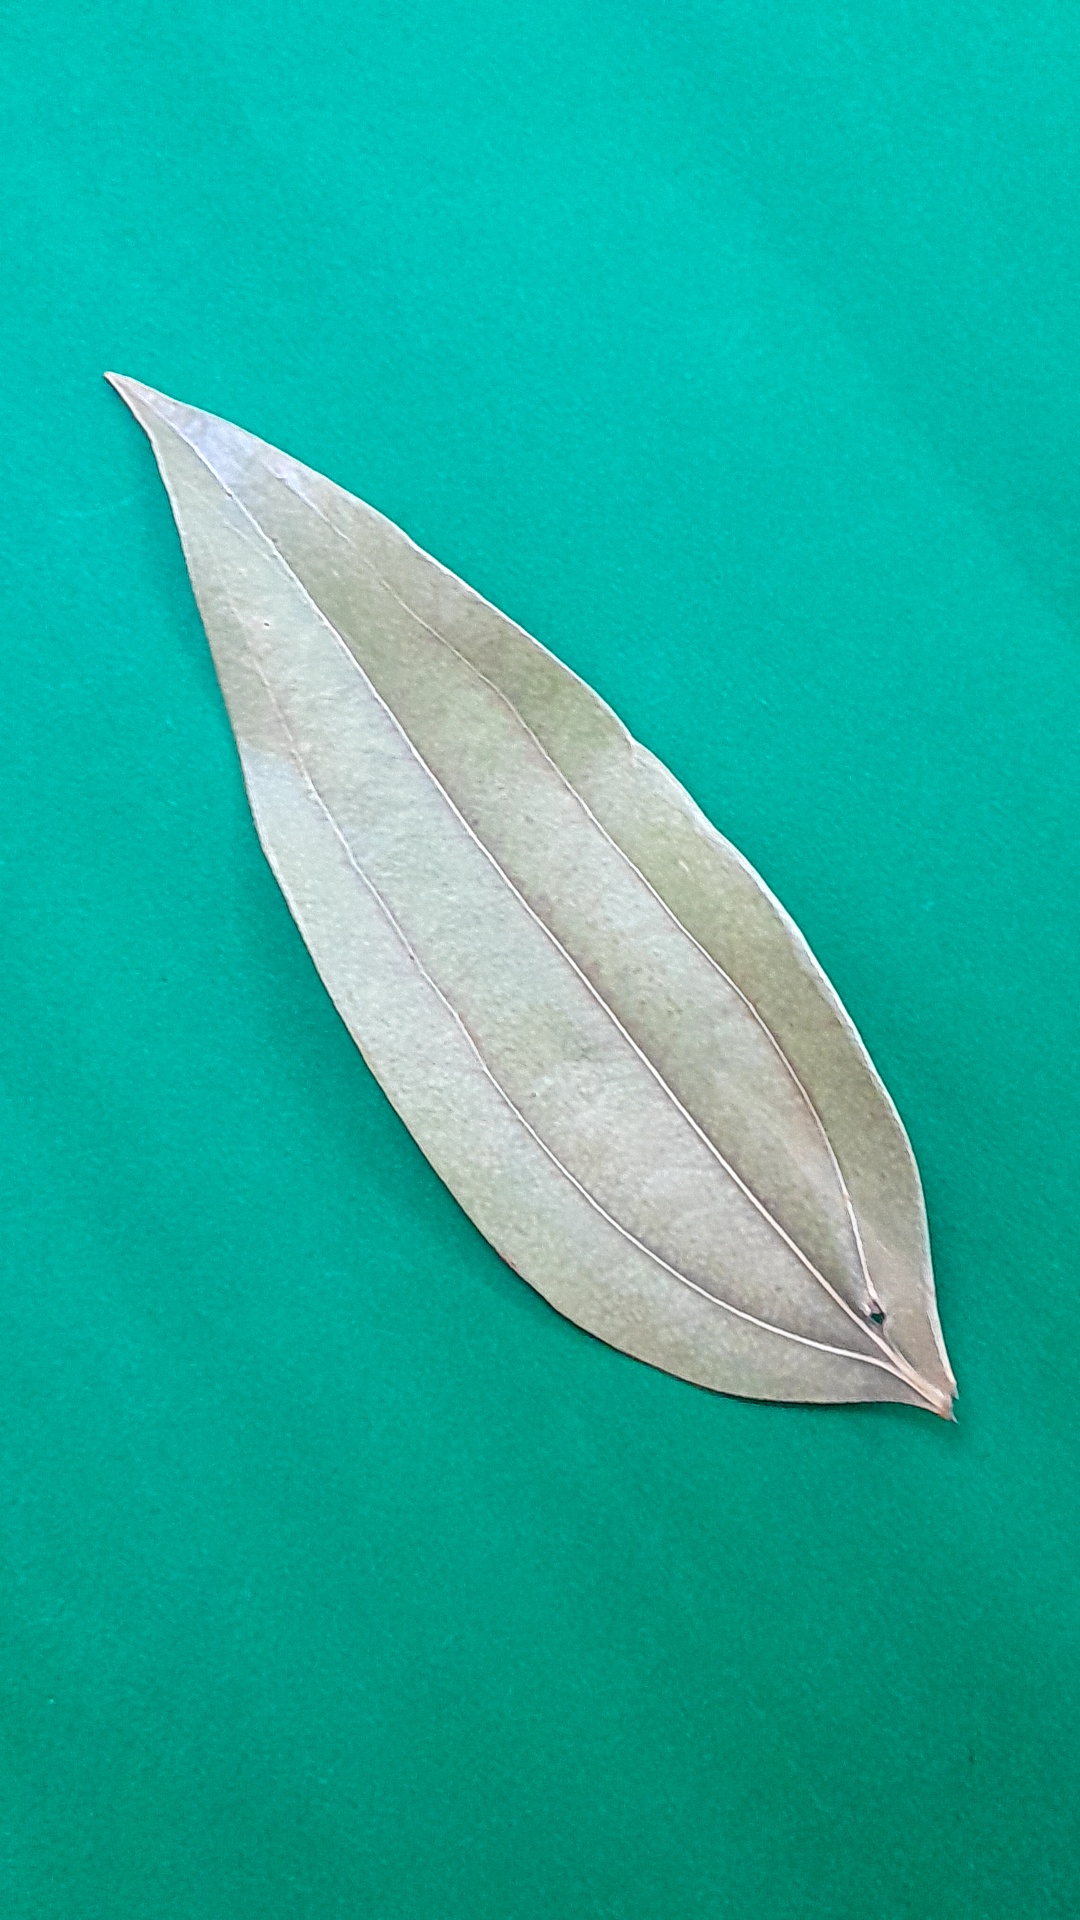
Label: Dry Leaf